Roman Bilinski

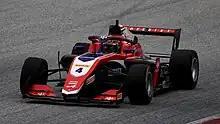
Bilinski racing in the 2022 Formula Regional European Championship at the Red Bull Ring.

For 2022, Bilinski moved up to the Formula Regional European Championship for the 2022 season with Trident. He had two points finishes in the season, with one being his maiden podium in the series at the first race of the Hungaroring, he finished the championship in 18th with 17 points.